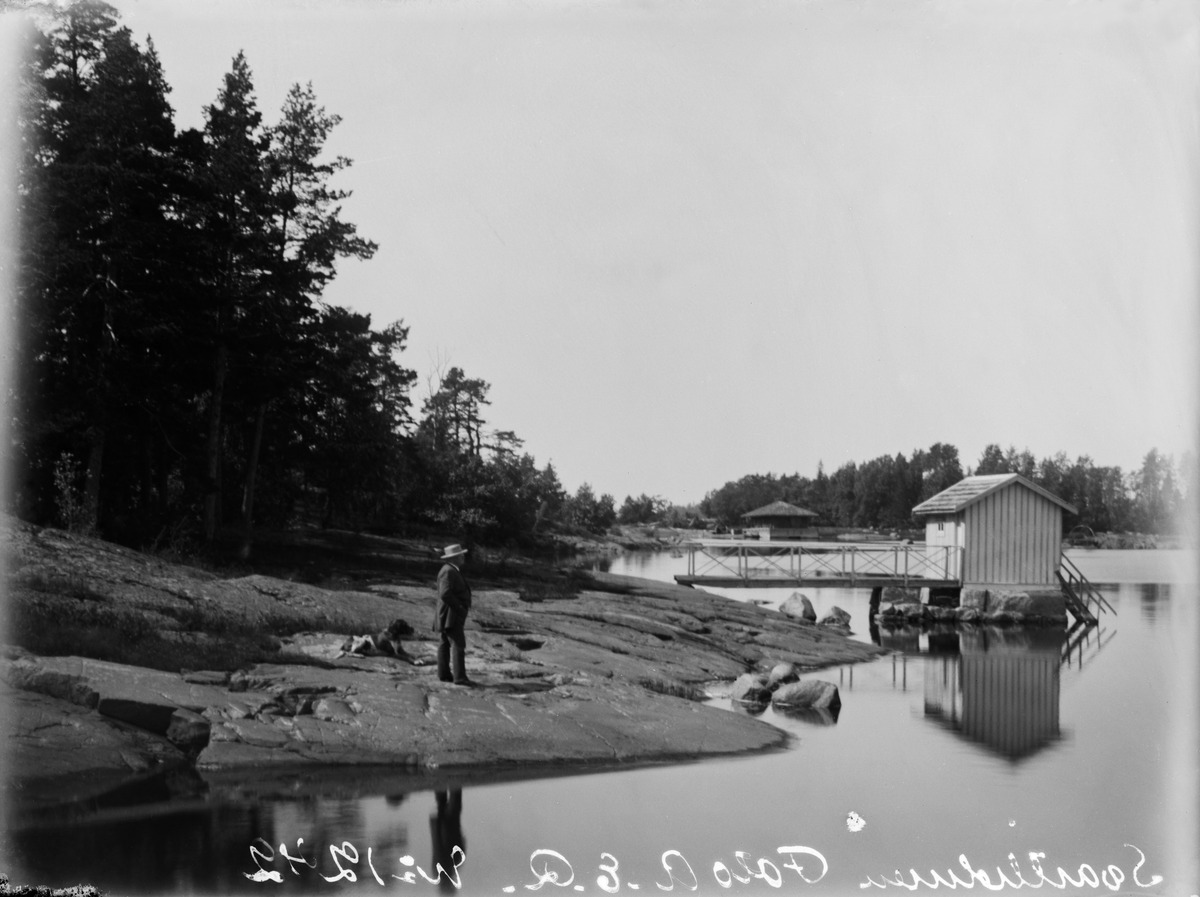
Mustasaari, mies ja koira rantakallioilla
sisällön kuvaus: Mustasaari, mies ja koira rantakallioilla. Kuvassa oleva henkilö on mahdollisesti arkkitehti Florentin Granholm, joka hankki Mustasaaren omistukseensa vuonna 1884 ja rakennutti huvilan eli nykyisen päärakennuksen perheensä kesäviettopaikaksi

vuonna

1888. mustavalkoinen
Kuvaaja: Rosenbröijer, A.E., valokuvaaja
Ajankohta: kuvausaika 1890 n.
Paikka: Suomi, Uusimaa, Helsinki, Lauttasaari Helsinki, Mustasaari
Aiheet: Granholm, Florentin, saaret, rannat, vesistöt, meret, miehet, arkkitehdit, pukeutuminen, vaatteet, puvut, päähineet, eläimet, lemmikkieläimet, koirat, kalliot, metsät, rakennukset, puurakennukset, laiturit, ulkoilu, vapaa-aika, lomailu, kesä, viheralueet